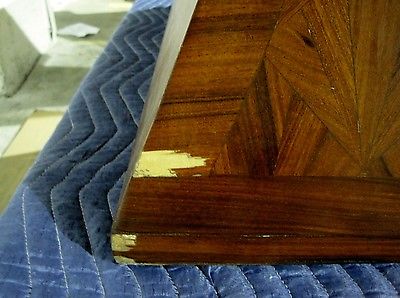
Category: table